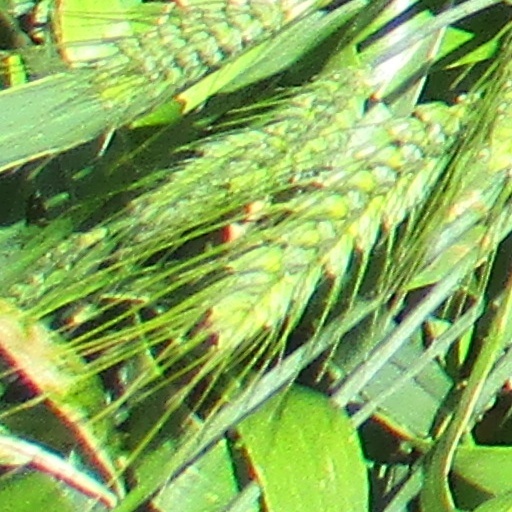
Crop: wheat